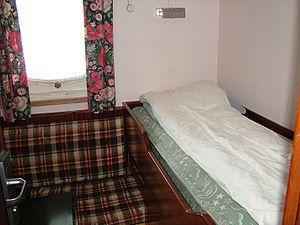
Hurtigruten est le nom du service régulier de navires qui assure la liaison entre 34 ports de la côte atlantique de la Norvège depuis les années 1890.